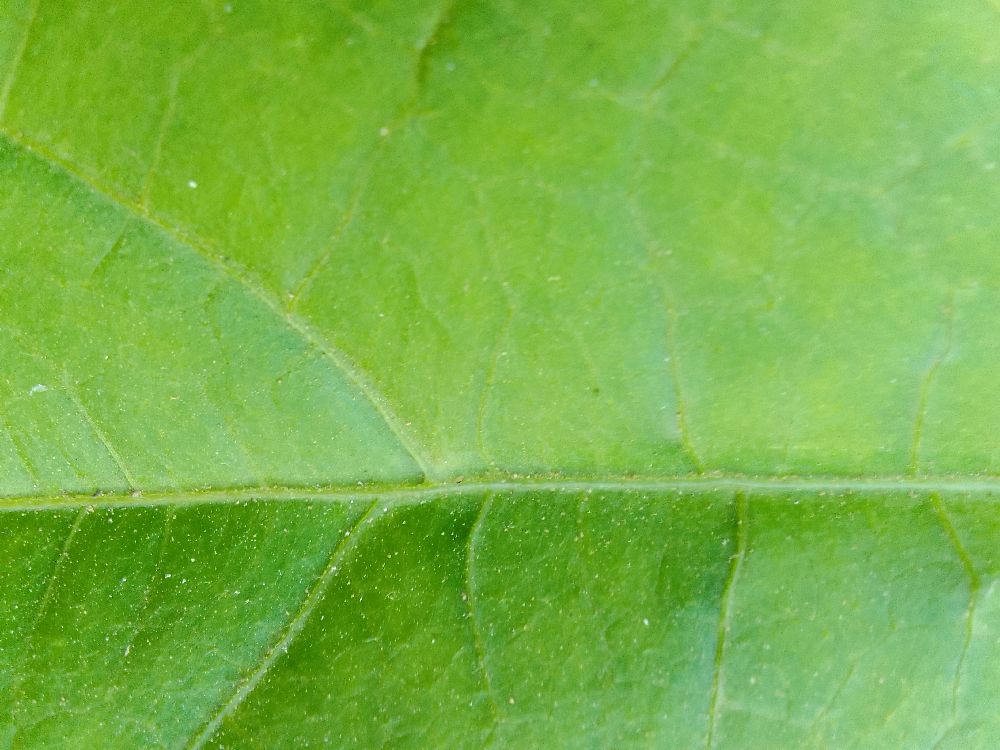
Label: healthy